Links LS 2000

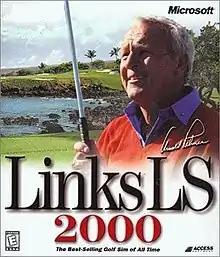
Cover art, featuring Arnold Palmer

Links LS 2000 is a golf video game developed by Access Software and published by Microsoft. It is part of the "Links" series and was released in 1999 for Microsoft Windows, and in 2000 for Macintosh. It was followed by "Links 2001".